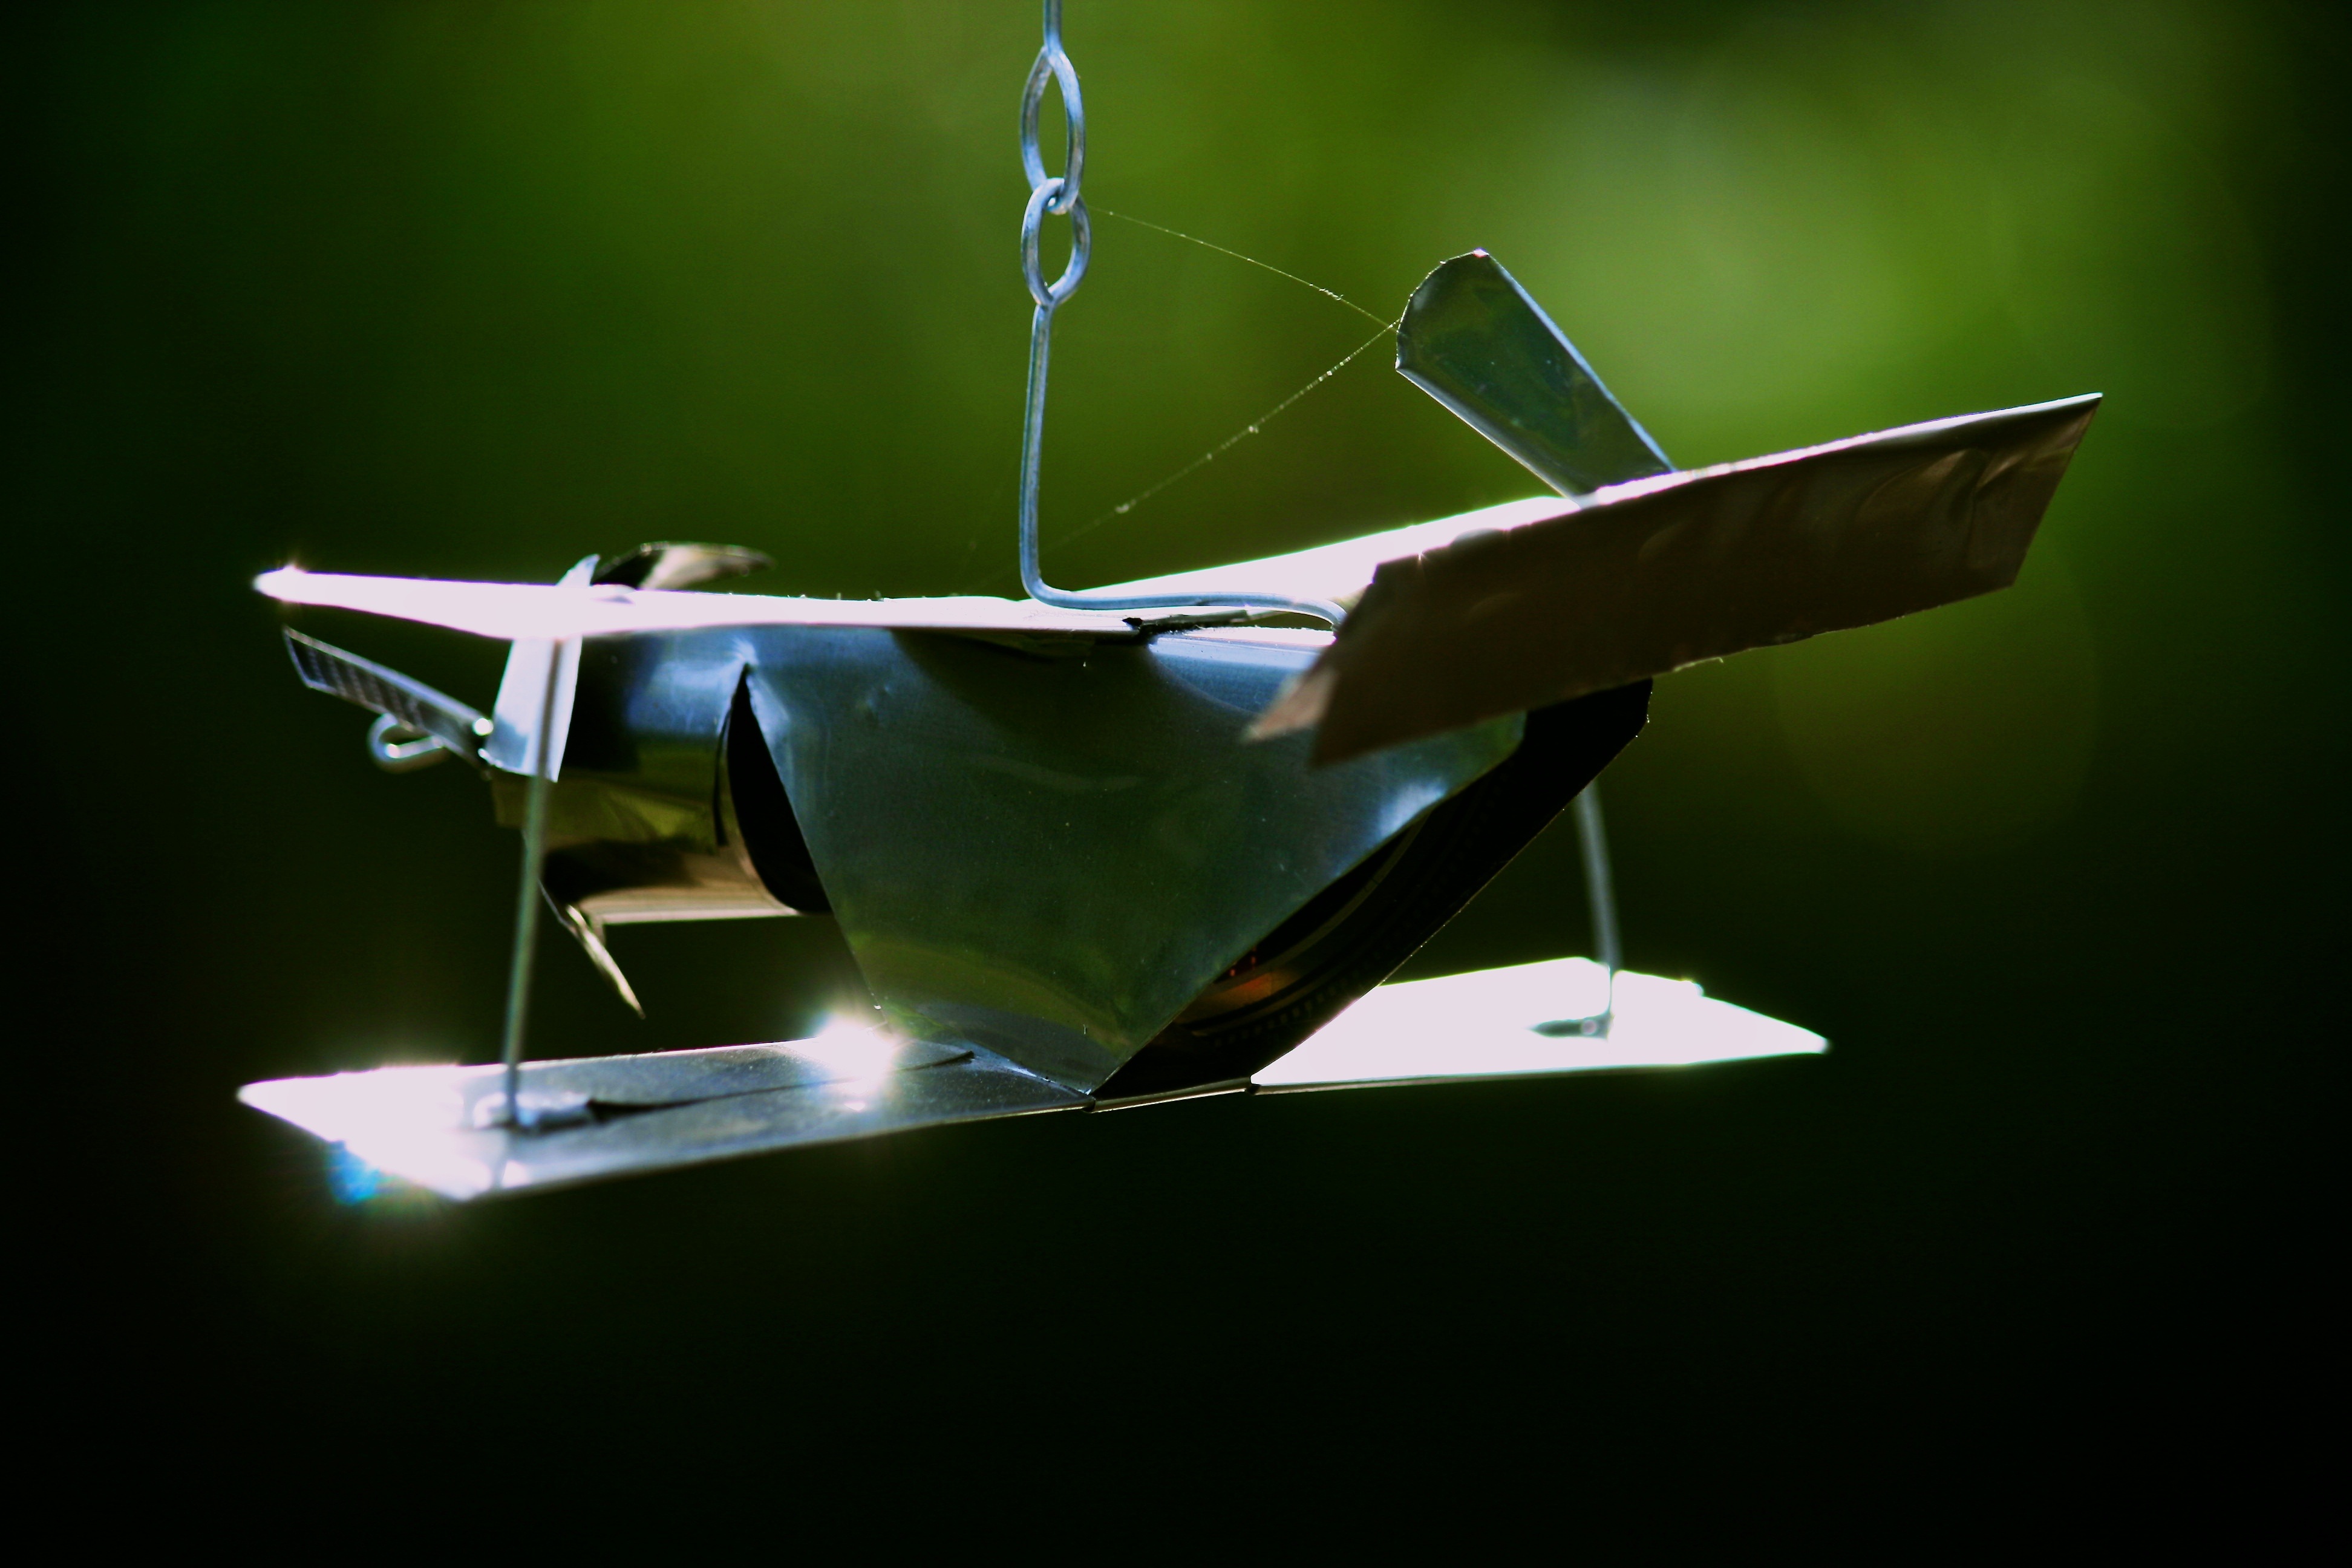
table, wing, chair, airplane, aircraft, green, vehicle, furniture, art, macro photography, toy plane, tin plane, tin craft